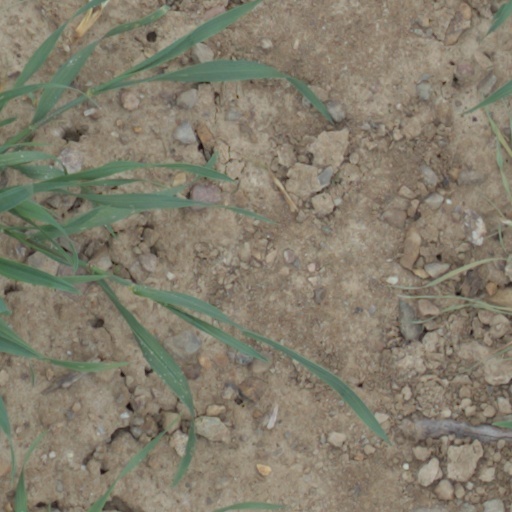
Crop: wheat